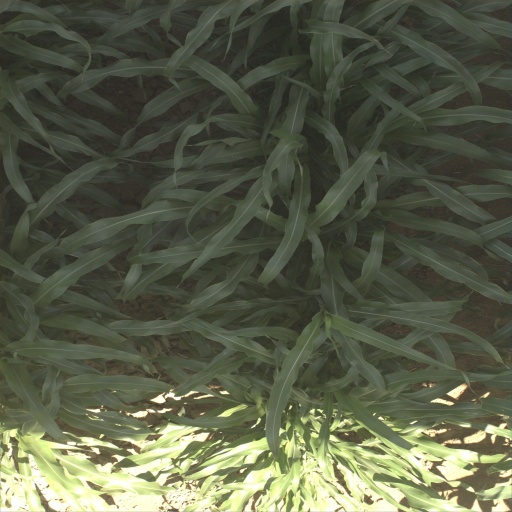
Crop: sorghum